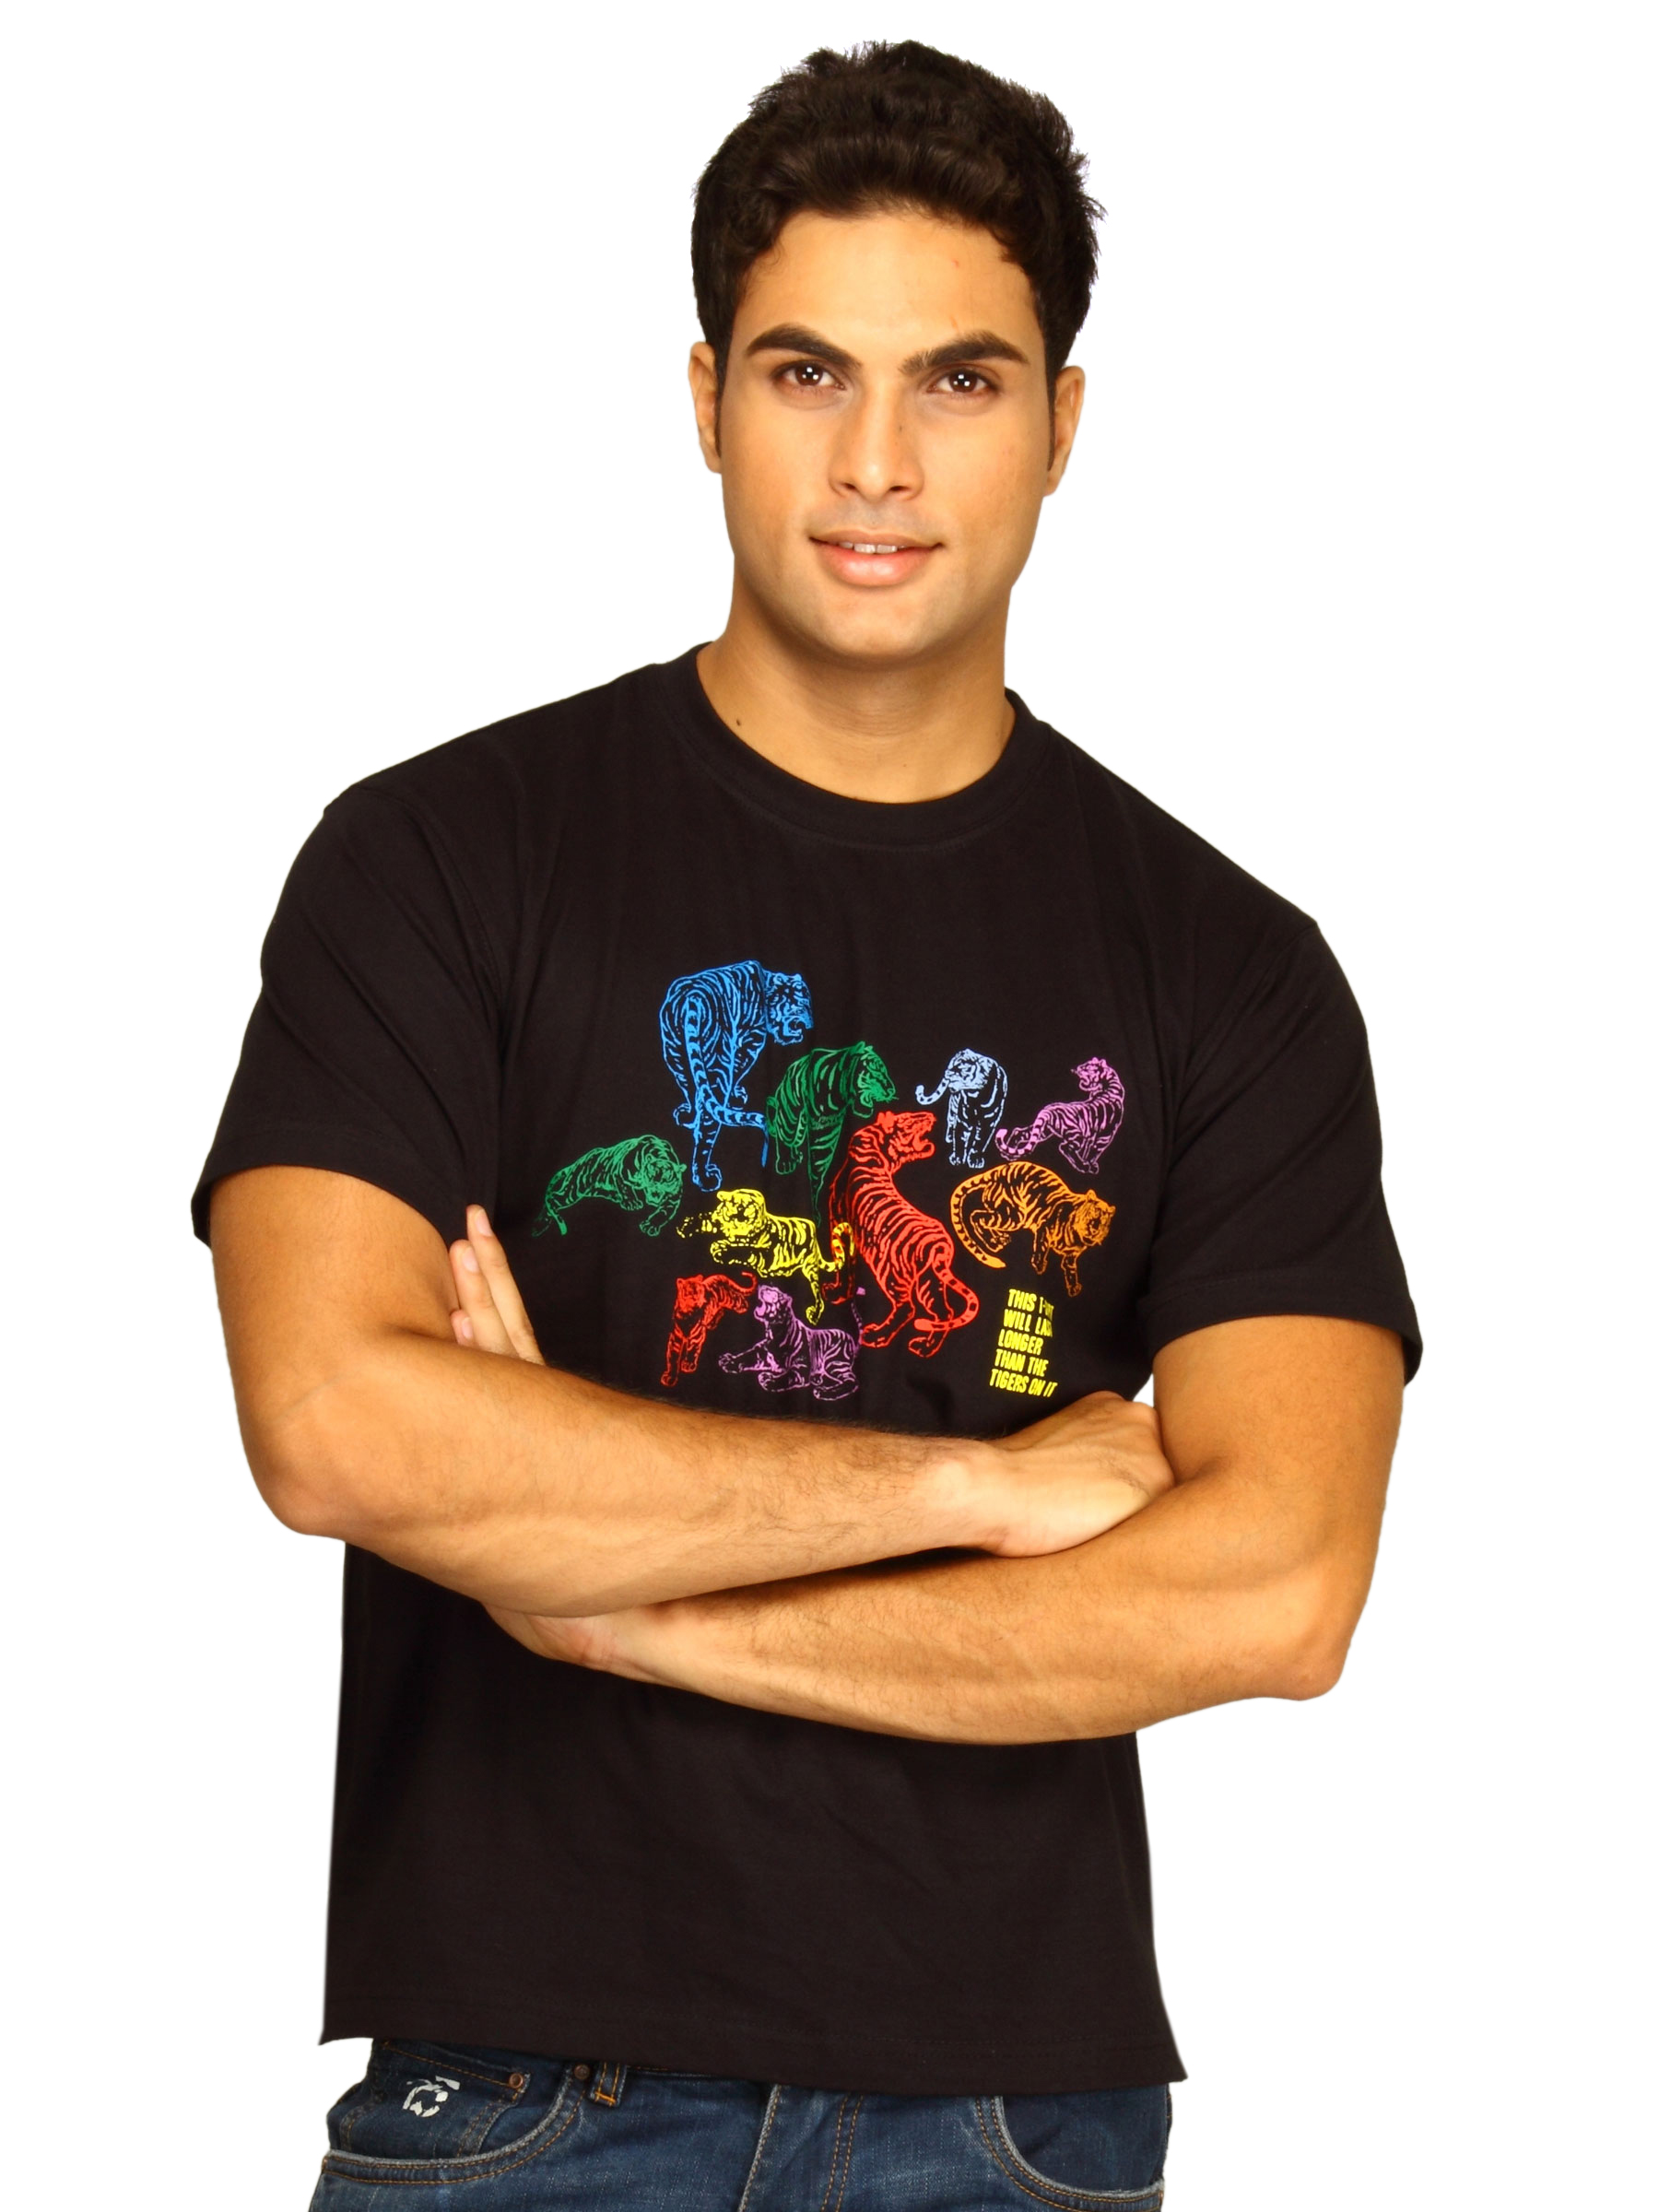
Tantra Men's Tiger Black T-shirt
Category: Apparel / Topwear / Tshirts
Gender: Men
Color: Black
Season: Summer 2011
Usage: Casual